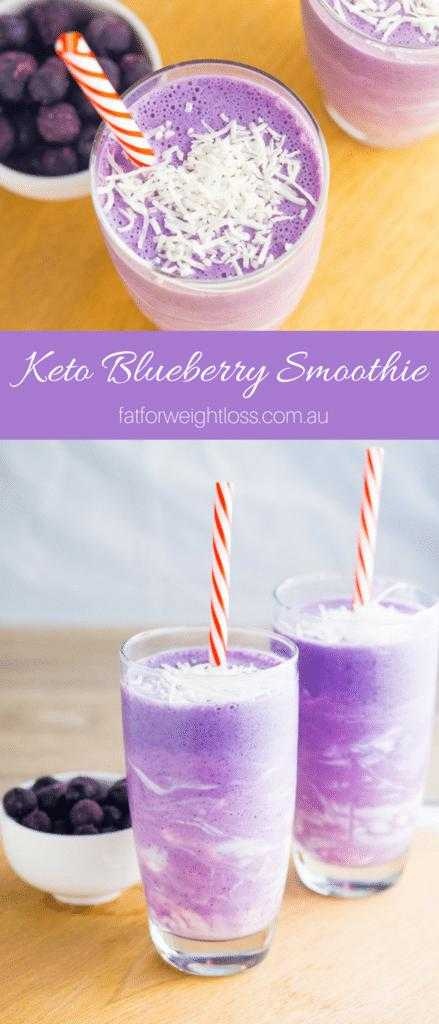
Label: Blueberry